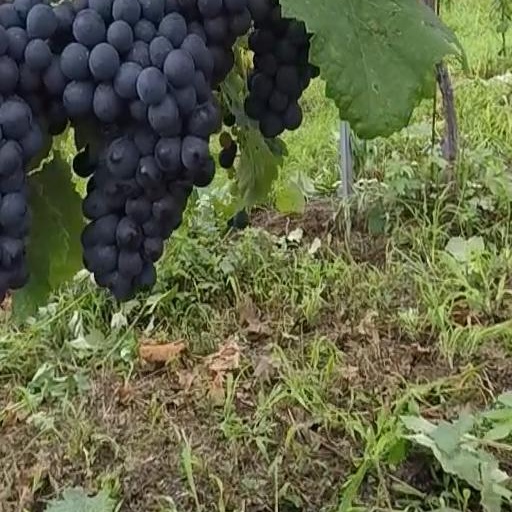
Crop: grape